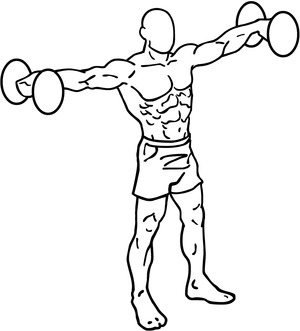
L'élévation latérale est un exercice de musculation qui développe et élargit les épaules, surtout les faisceaux moyens des deltoïdes, et dans un moindre degré les autres muscles des épaules.